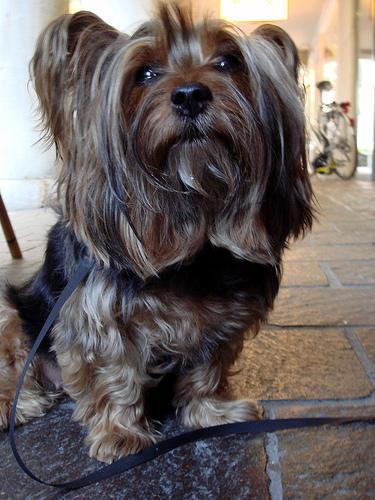
silky_terrier